Maurice Martenot

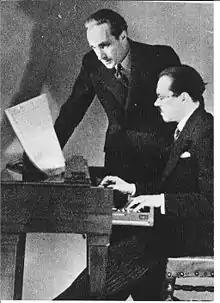
Pierre Vellones and Maurice Martenot

Maurice Louis Eugène Martenot (October 14, 1898 – October 8, 1980) was a French cellist, a radio telegrapher during the first World War, and an inventor.